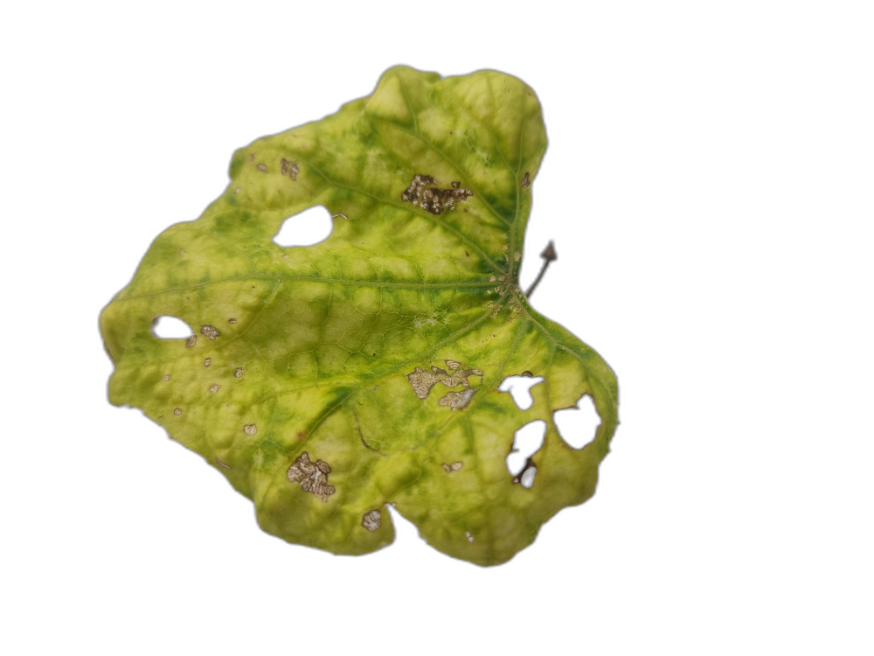
Crop: Zucchini
Label: Angular_Leaf_Spot